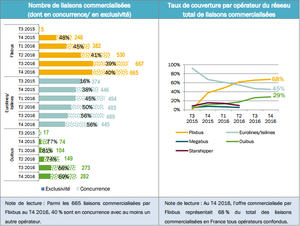
Ce graphique montre le nombre de ligne sur lesquelles sont présents Flixbus, Ouibus et Isilines.
Le transport interurbain par autocar concerne les services de lignes régulières ou de transport scolaire sur les trajets entre villes et villages, en utilisant les autoroutes et routes nationales.